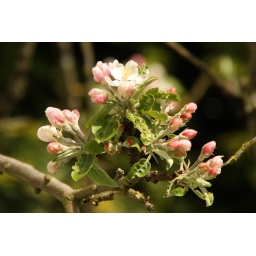
I love the pink in the apple blossoms.